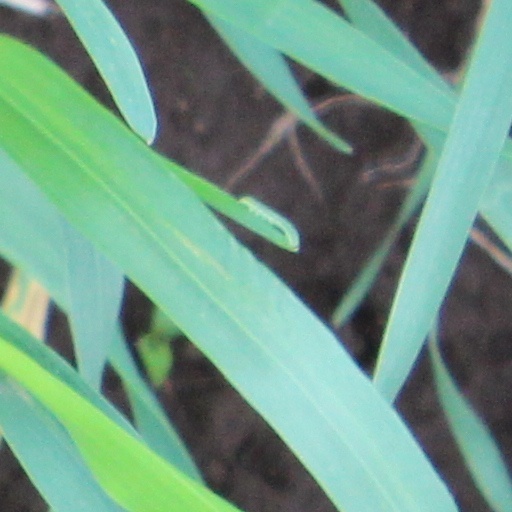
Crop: wheat